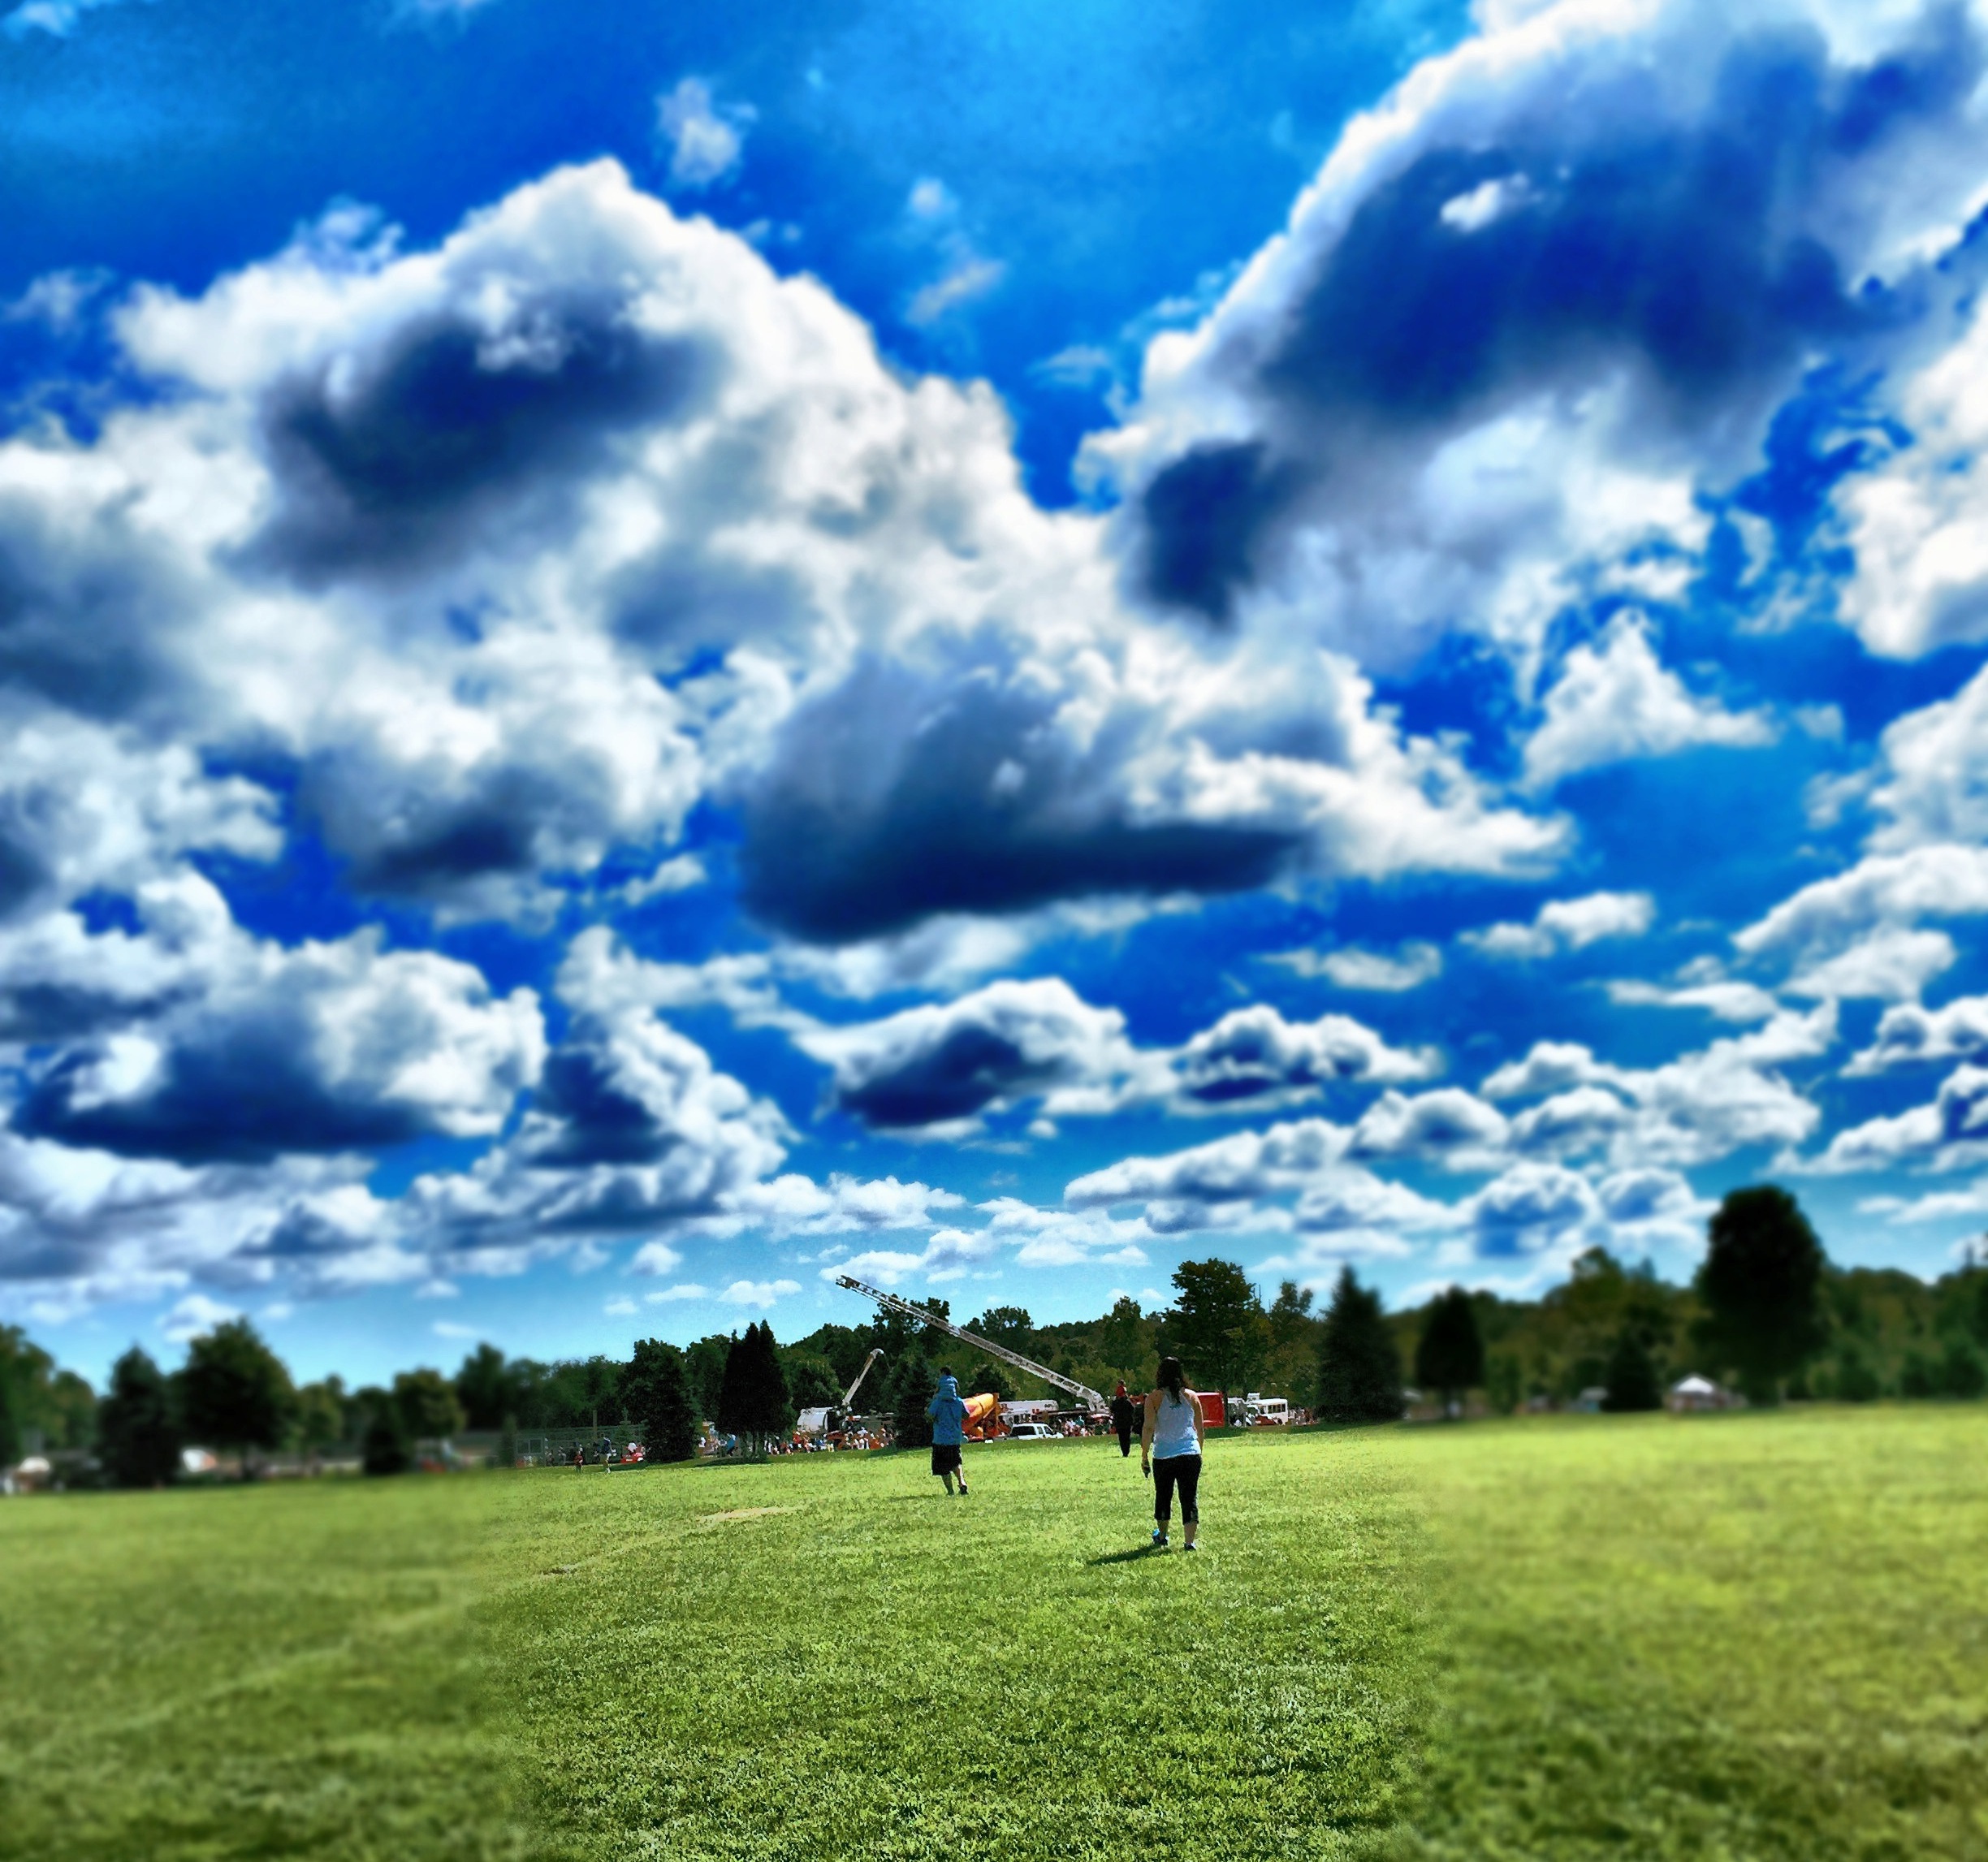
landscape, grass, horizon, cloud, sky, field, lawn, meadow, prairie, sunlight, hill, mountain range, pasture, plain, grassland, plateau, ecosystem, rural area, meteorological phenomenon